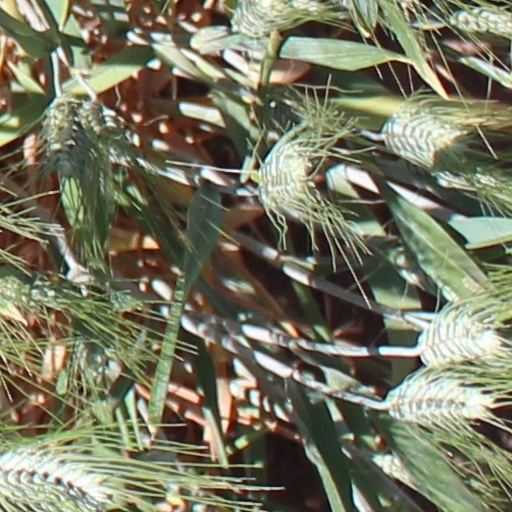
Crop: wheat